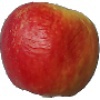
Label: red_yellow_apple